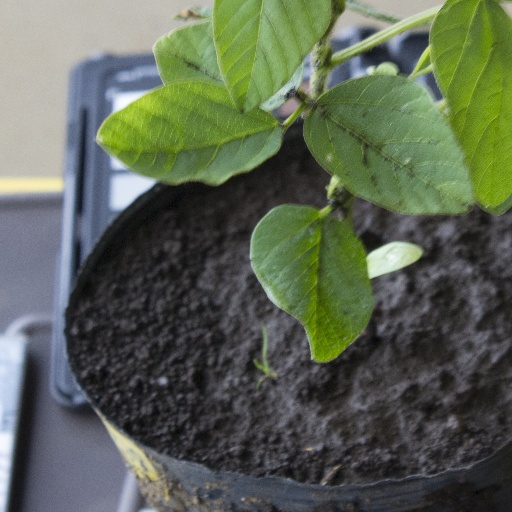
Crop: soybean